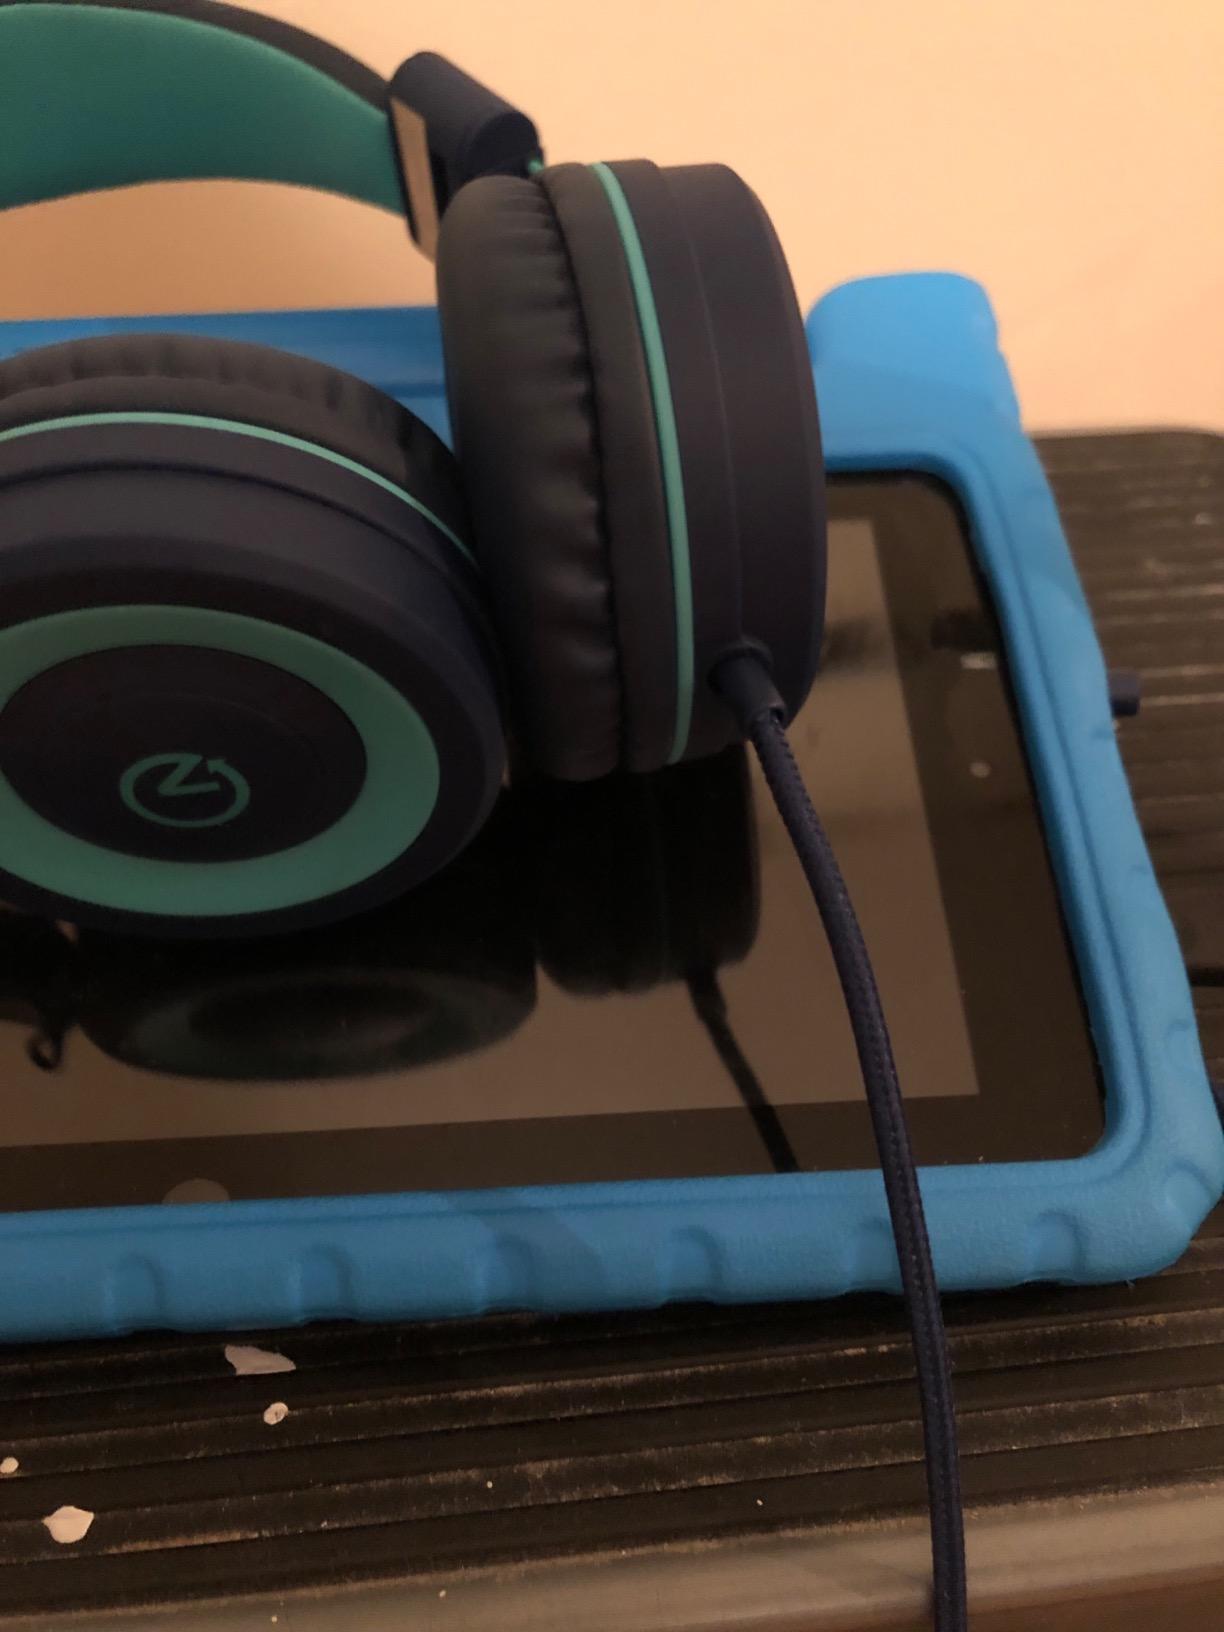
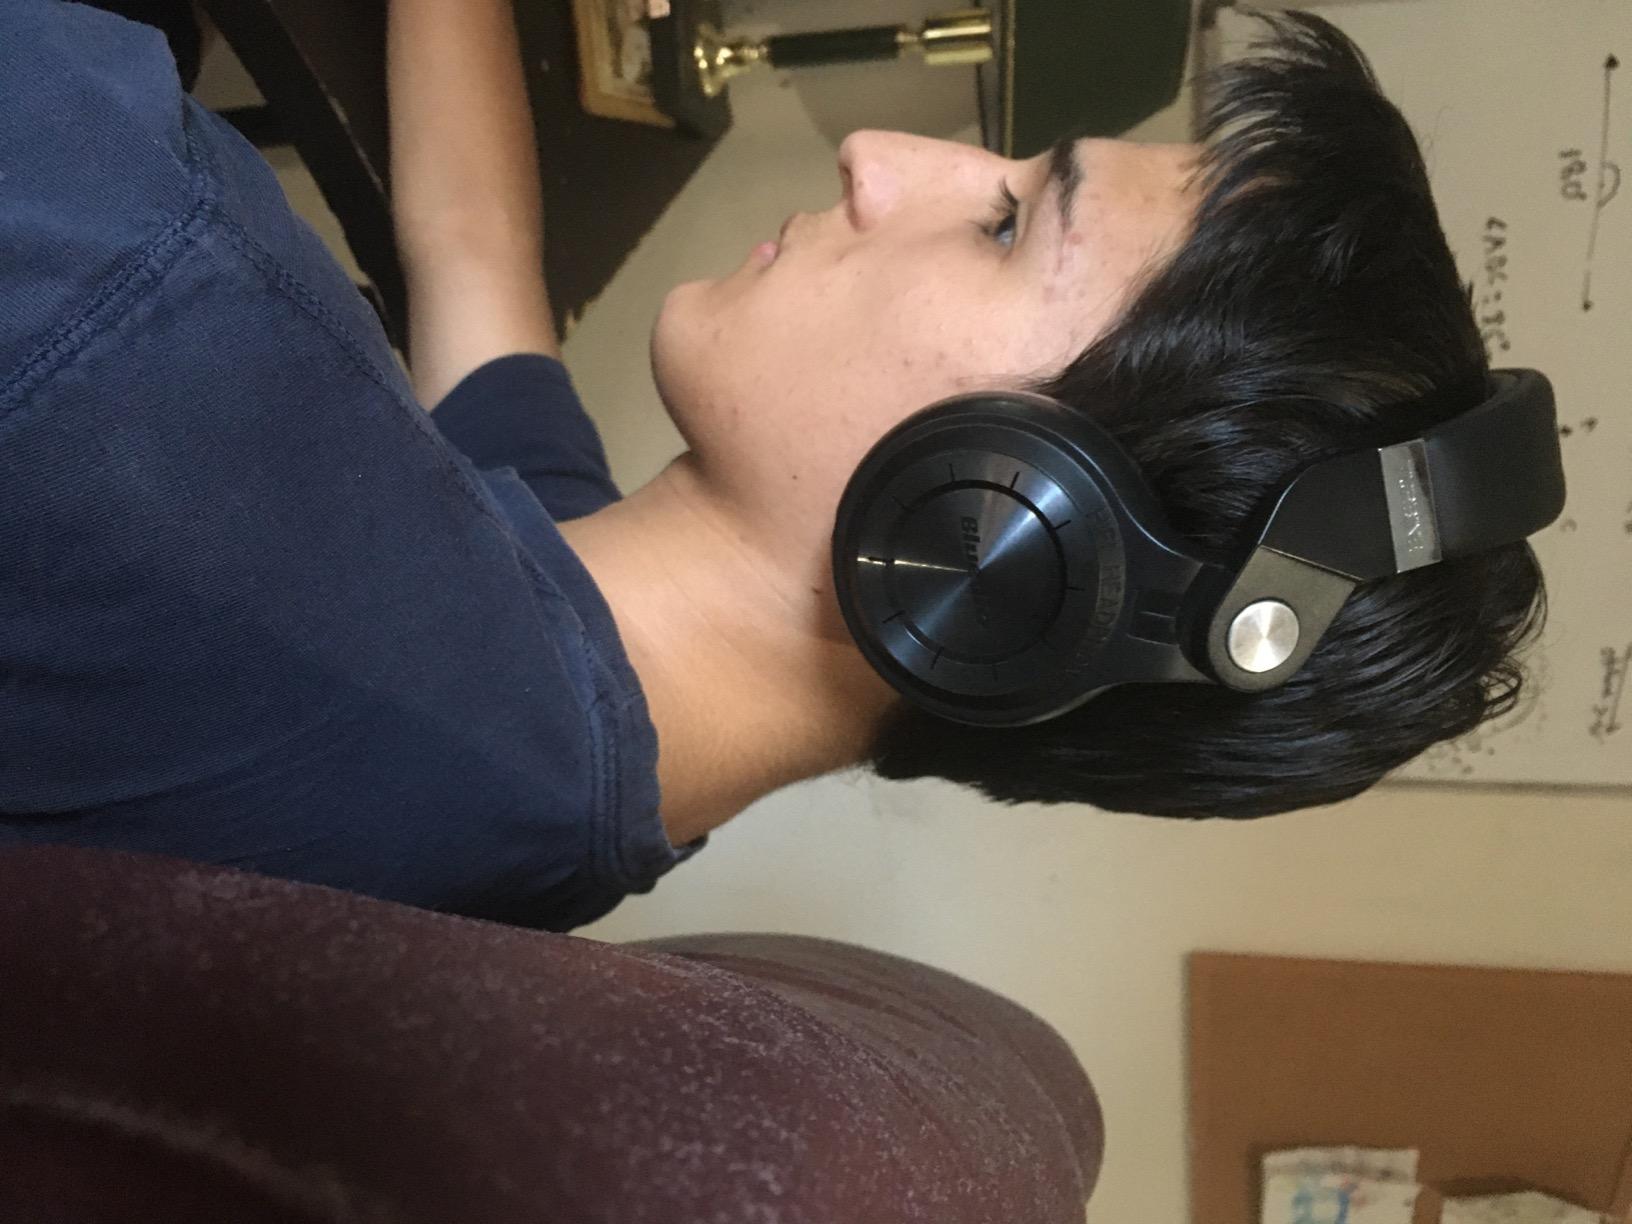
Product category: headphones
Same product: no